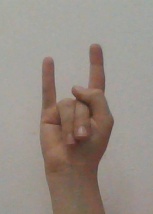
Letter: la